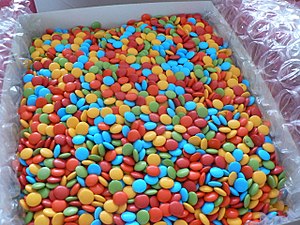
Dragé
Suikerbonen, en flamsk form for dragé
Drage eller dragé er en form for slik. Drageer kombinerer forskellige ingredienser. Oprindeligt typisk en mandel med chokolade- eller sukkerovertræk.